Underoos

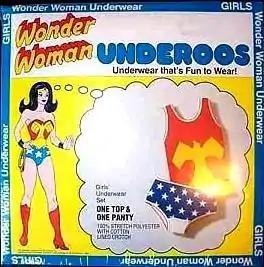
Wonder Woman Underoos

Underoos is a brand of underwear primarily for children, produced by the Fruit of the Loom company. The packages include a matching top and bottom for either boys or girls, featuring a character from popular entertainment media, especially superhero comics, animated programs, and fantasy/science fiction. Typically, the garment mimics the distinctive costume of the character, encouraging the wearer to pretend to be the character. In other designs, it features an image of the character or logo on the undergarments.